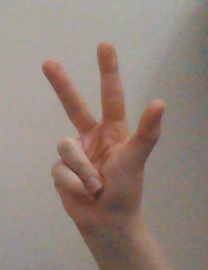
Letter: al